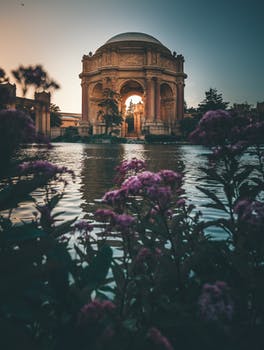
Label: No Watermark